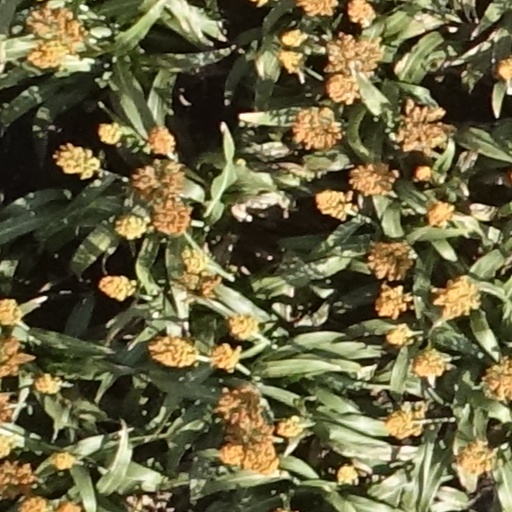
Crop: sorghum